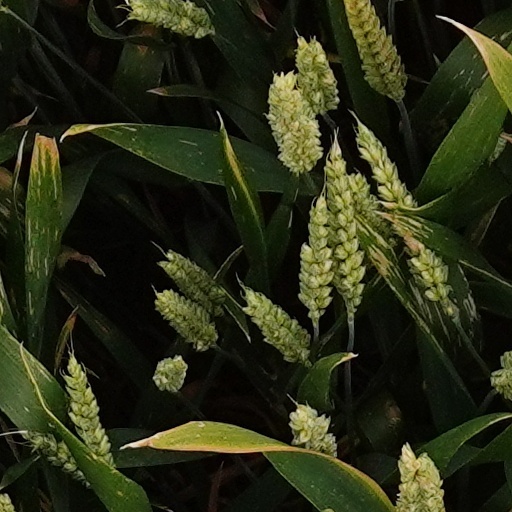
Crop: wheat